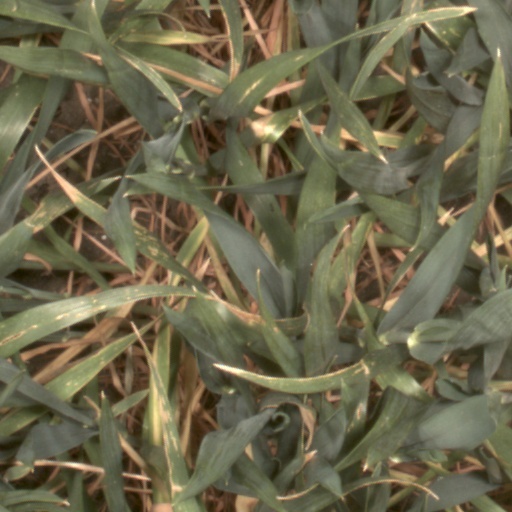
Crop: wheat